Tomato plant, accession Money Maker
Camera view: bottom (45 deg); turntable rotation: 210 degrees
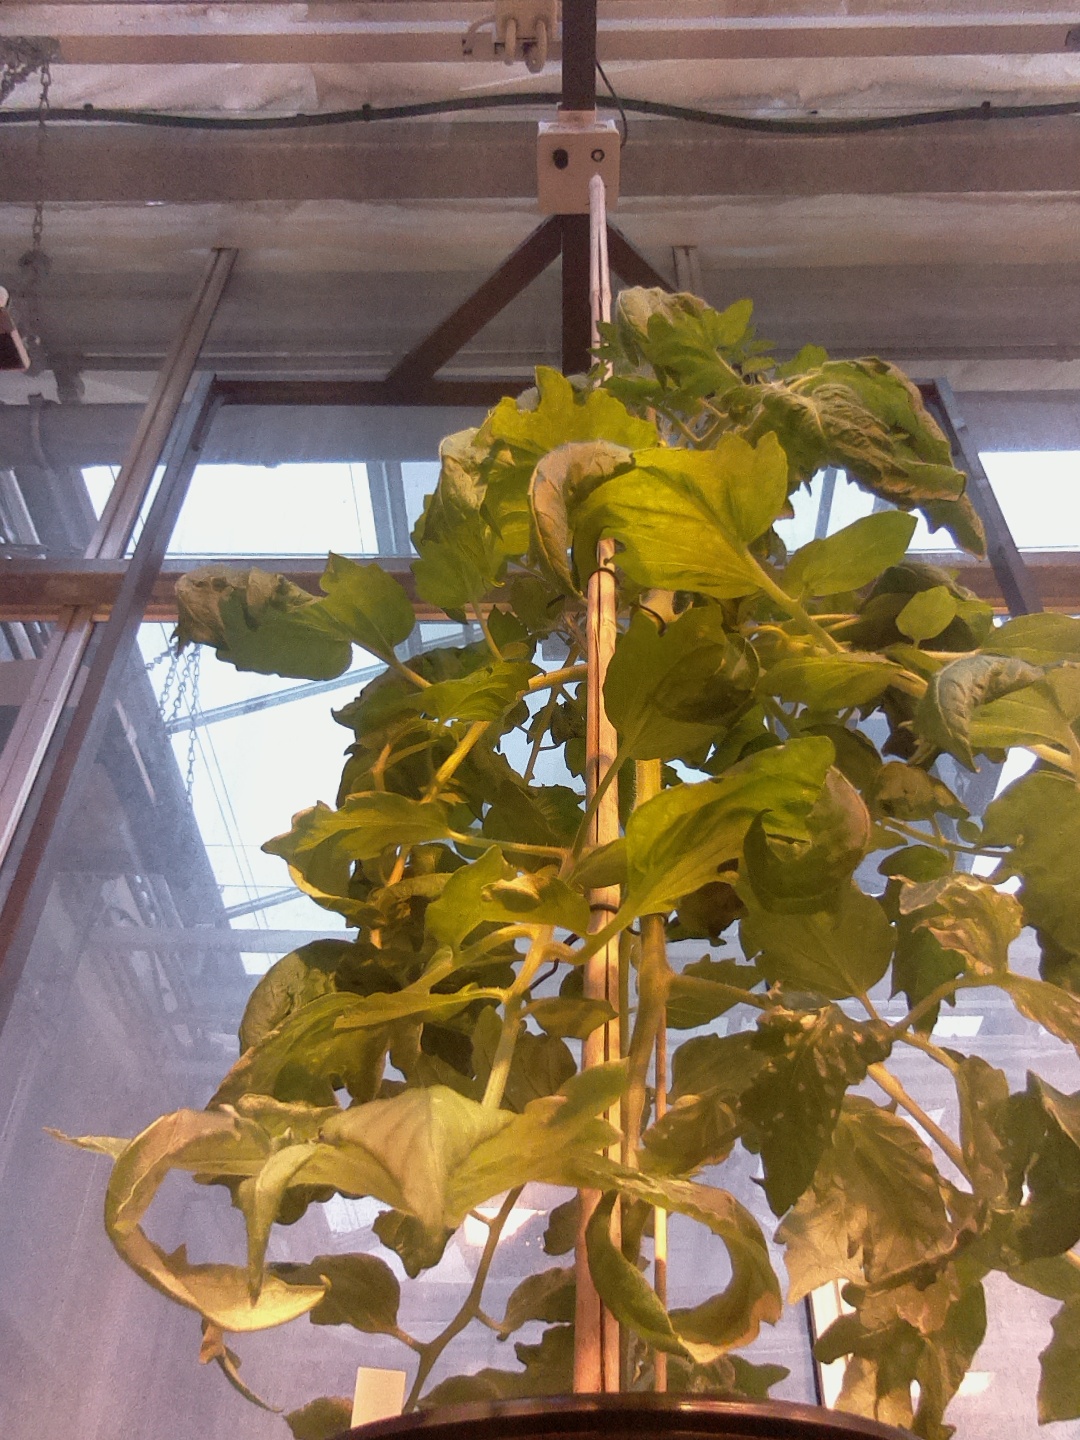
BBCH growth stage 69: End of flowering, 90%-100% of flowers open, more petals falling